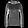
Label: Pullover